Ethumai Methumai

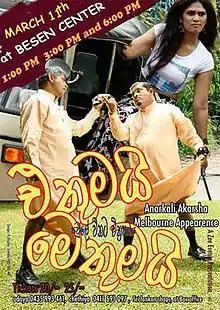
promotional poster

Ethumai Methumai is a 2011 Sri Lankan Sinhala comedy film directed by Nishantha Weerasingha and produced by Upul Jayasinghe for Nilwala Films. It stars Rodney Warnakula, Priyantha Seneviratne and Anarkali Akarsha in lead roles along with Duleeka Marapana and Anton Jude. Music composed by George Senanayake. It is the 1165th Sri Lankan film in the Sinhala cinema.